List of members of the 3rd National Assembly of Pakistan

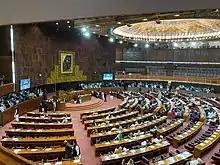

The 3rd Parliament of Pakistan (1962–1964) was the unicameral legislature of Pakistan formed after the 4 years of martial law (1958–1962). There were 156 seats of members of Parliament, including 78 from East Pakistan and 78 from West Pakistan.